Eurovision Song Contest 1999

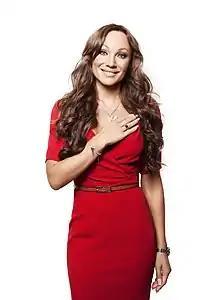
Charlotte Nilsson "(pictured in 2012)" brought Sweden its fourth Eurovision victory.

The contest took place on 29 May 1999 at 22:00 (IST) and lasted 3 hours and 13 minutes.